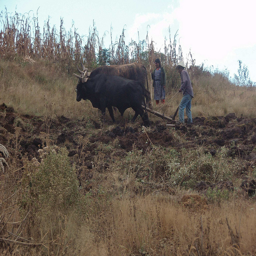
Some people plowing a field with two bulls.
2 farmers plow the land with the help of cattle
The farmers are working the land with their animals.
Two people with tow ox tied to a plow.
People plowing the field with their two oxen.